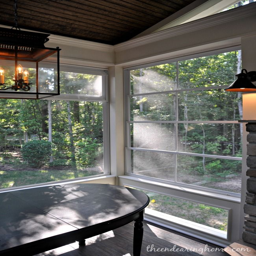
accommodation feature - can transform a porch into an outdoor living space .